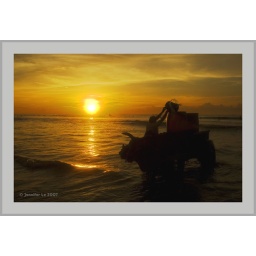
The man was fetching some sea water for the sea foof market in town.Photo taken in Sam Son, Thanh Hoa, Vietnam